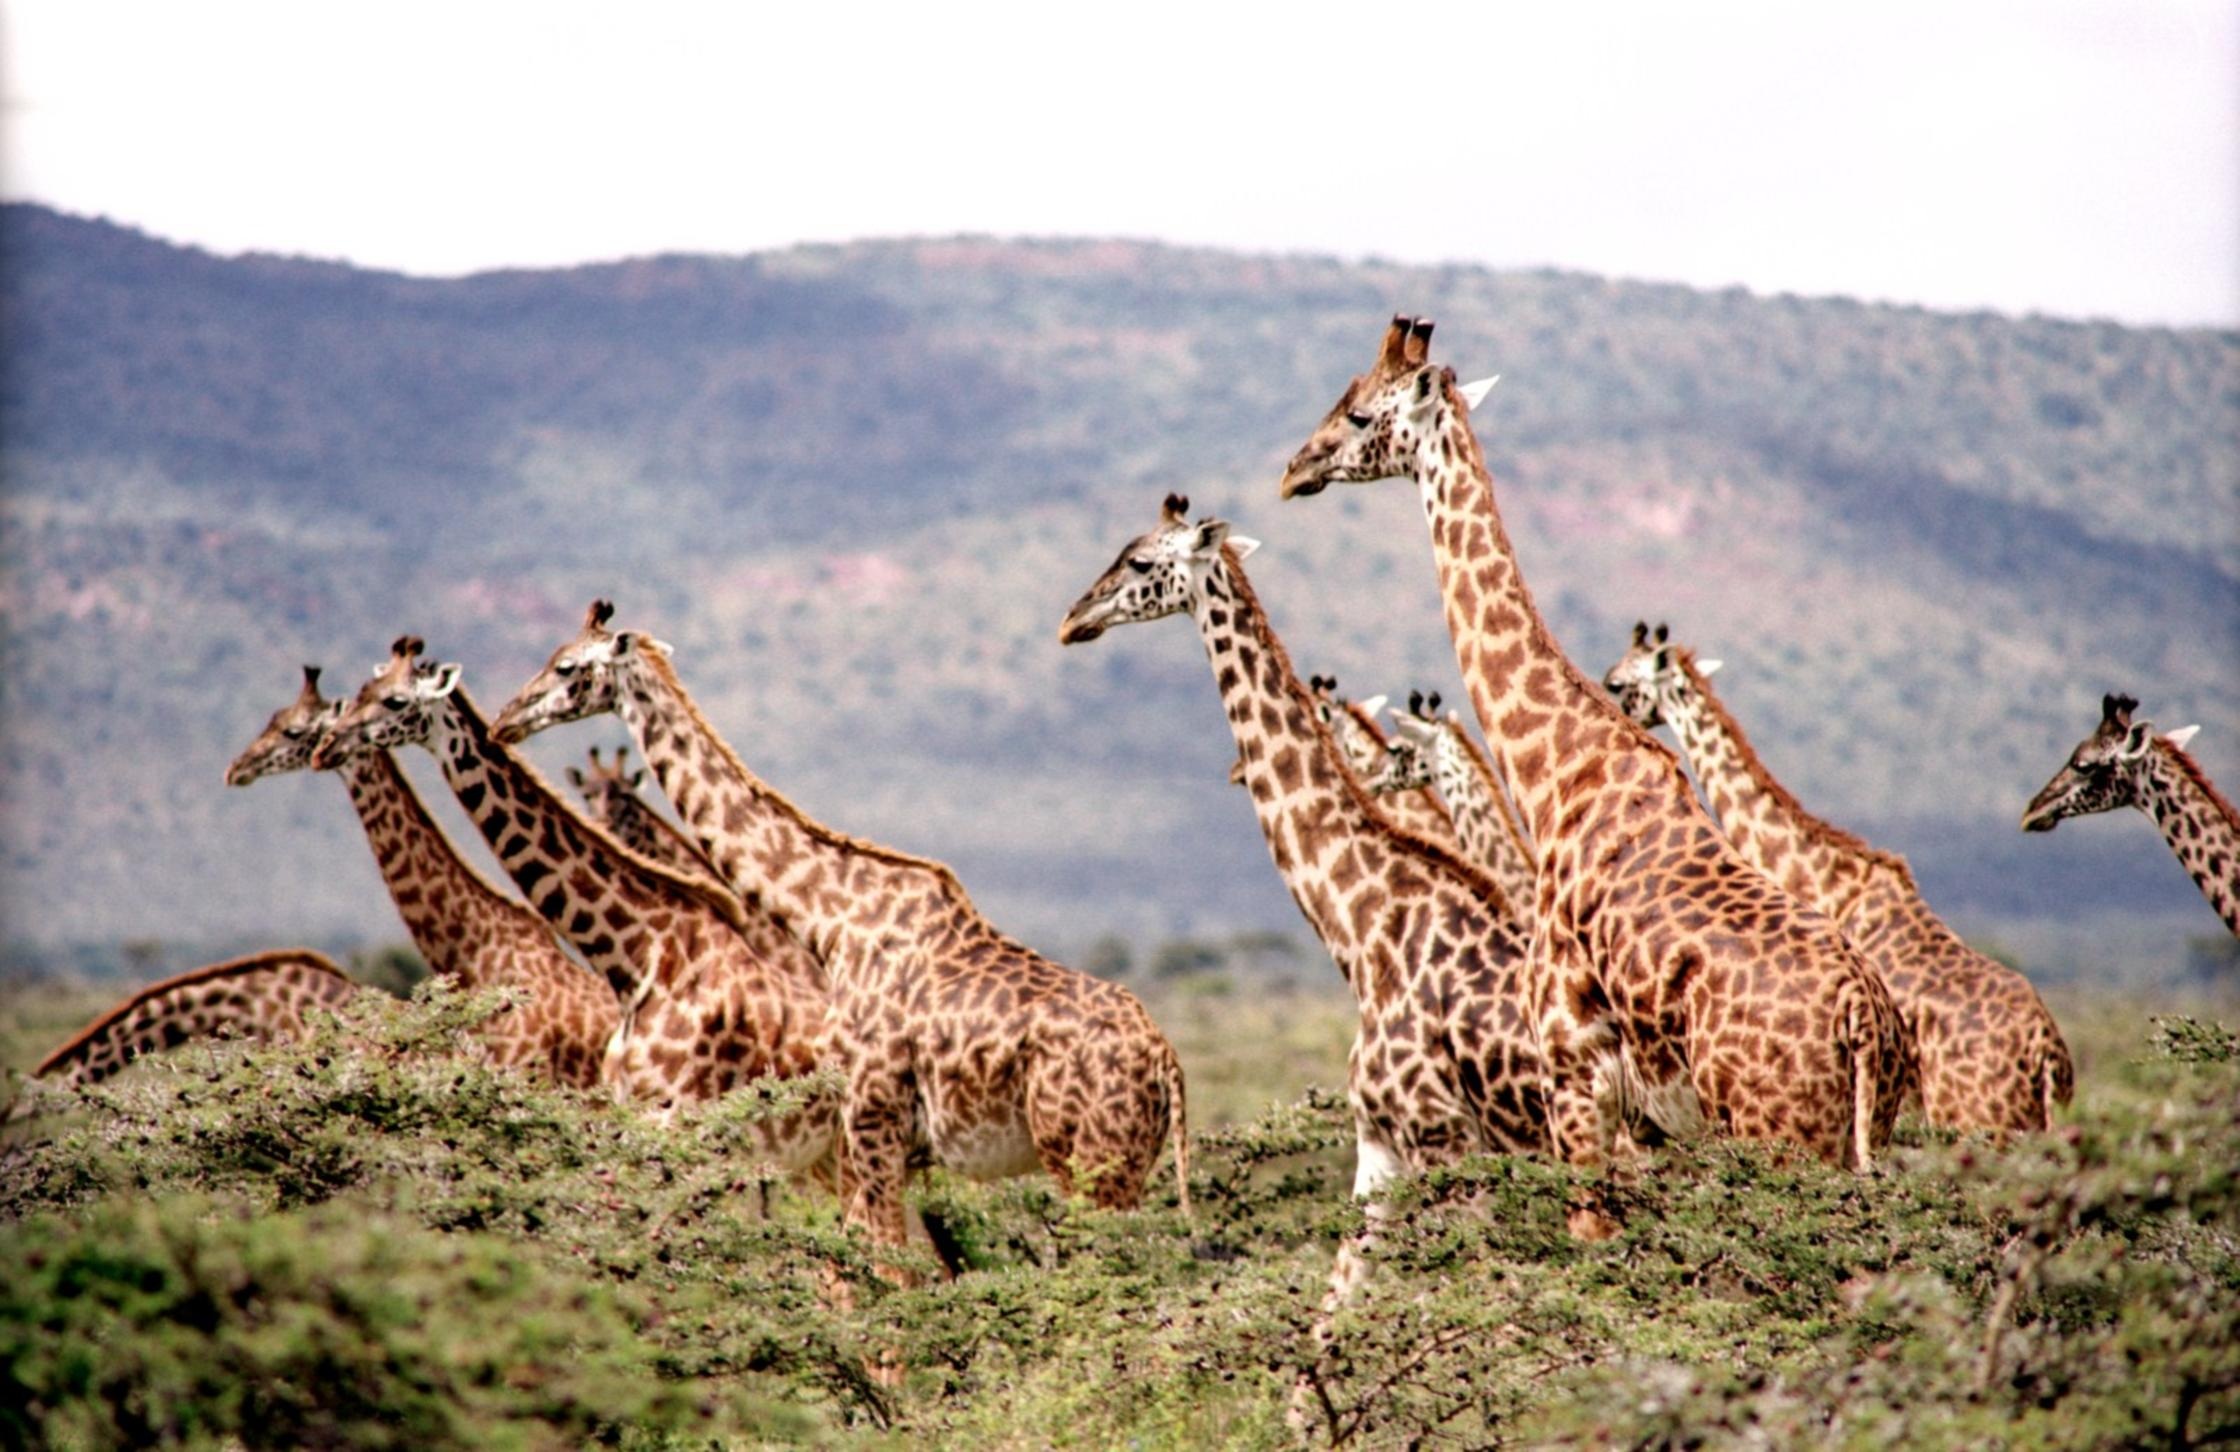
nature, grass, wilderness, wildlife, wild, africa, park, mammal, colorful, fauna, savanna, giraffe, national, neck, animals, vertebrate, african, safari, herbivore, giraffidae